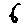
Label: 6